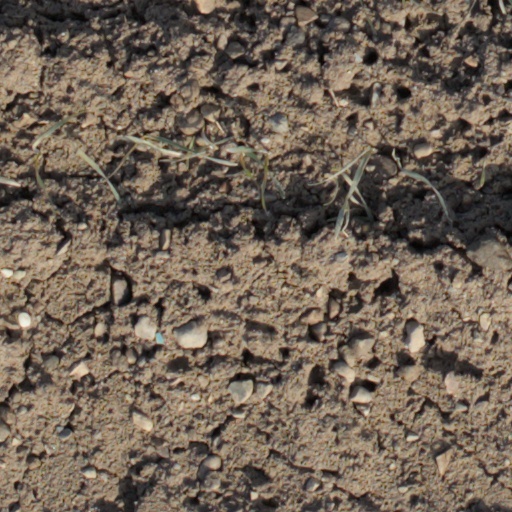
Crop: wheat